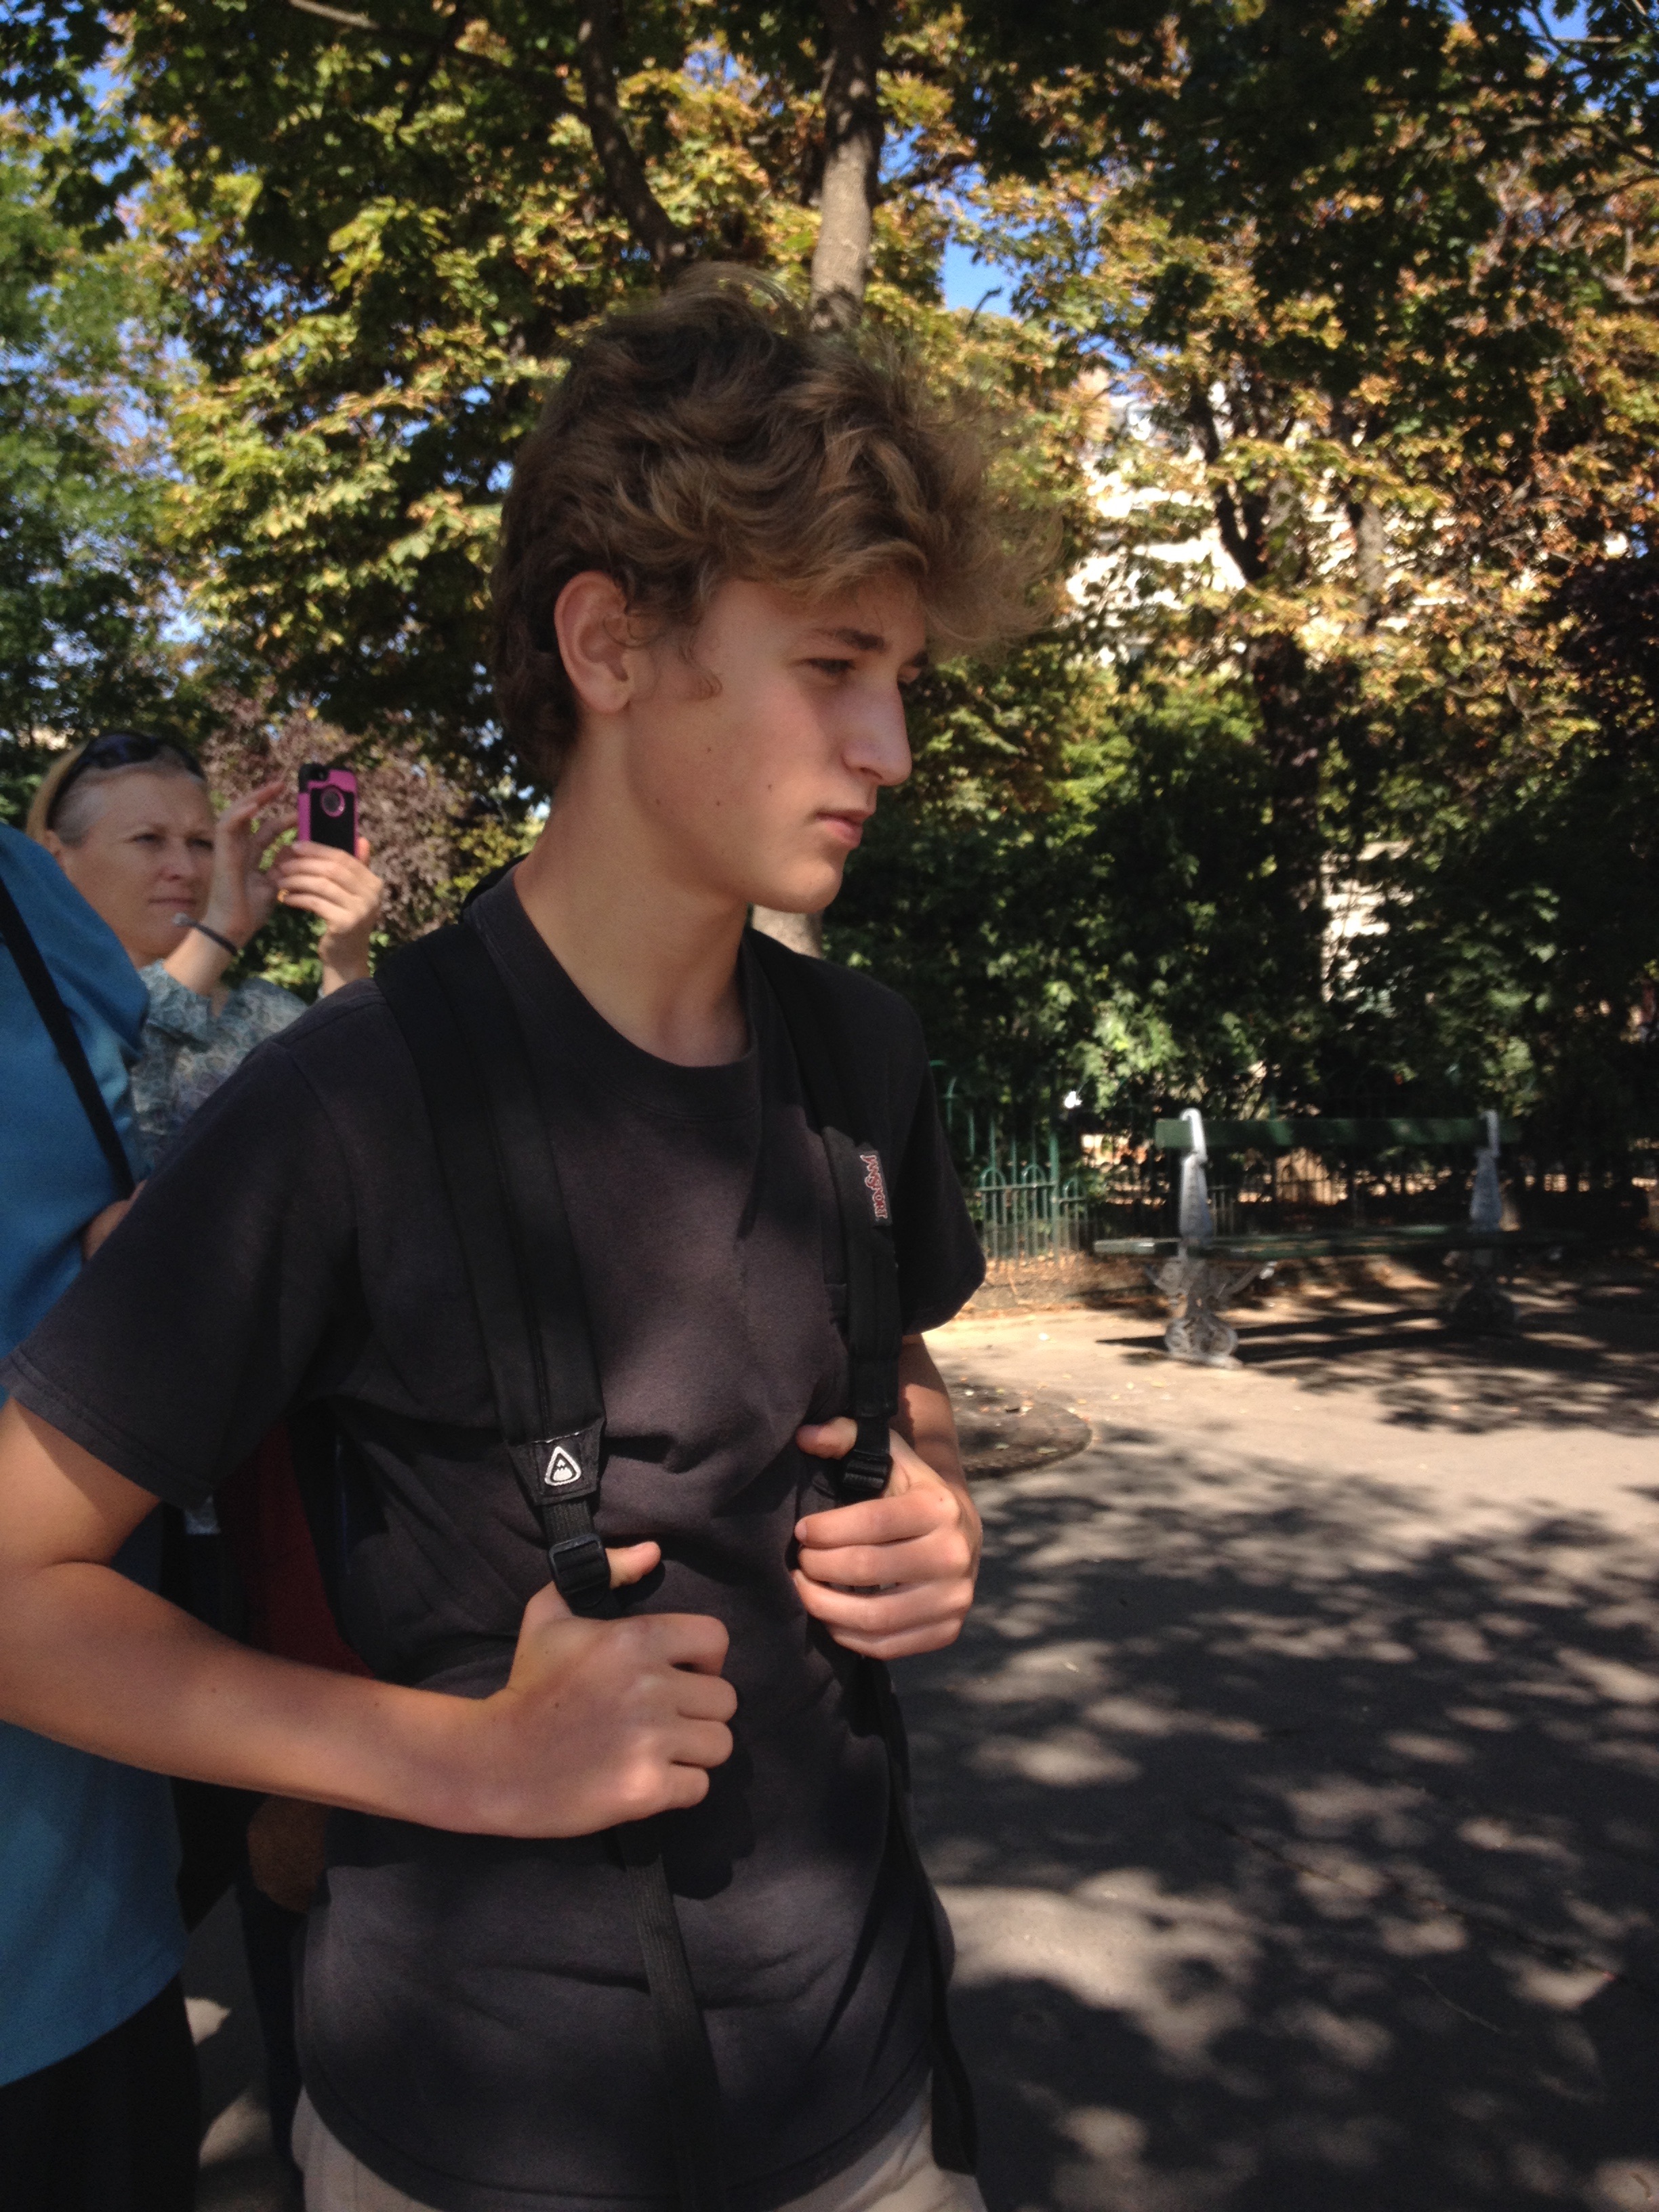
person, model, spring, fashion, clothing, lady, season, muscle, dress, beauty, photo shoot